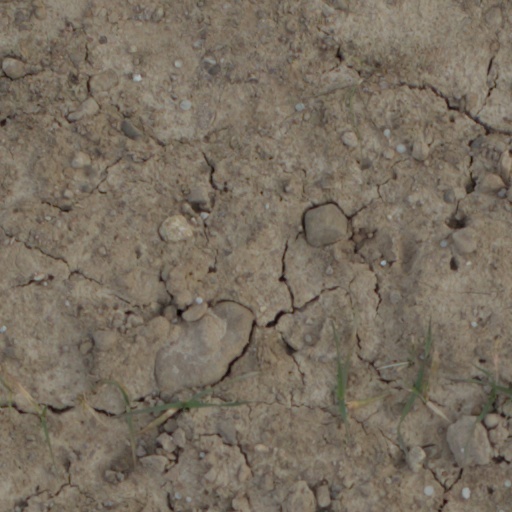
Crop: wheat